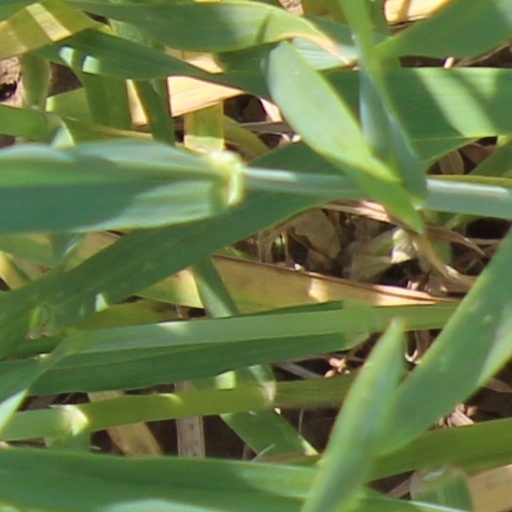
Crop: wheat